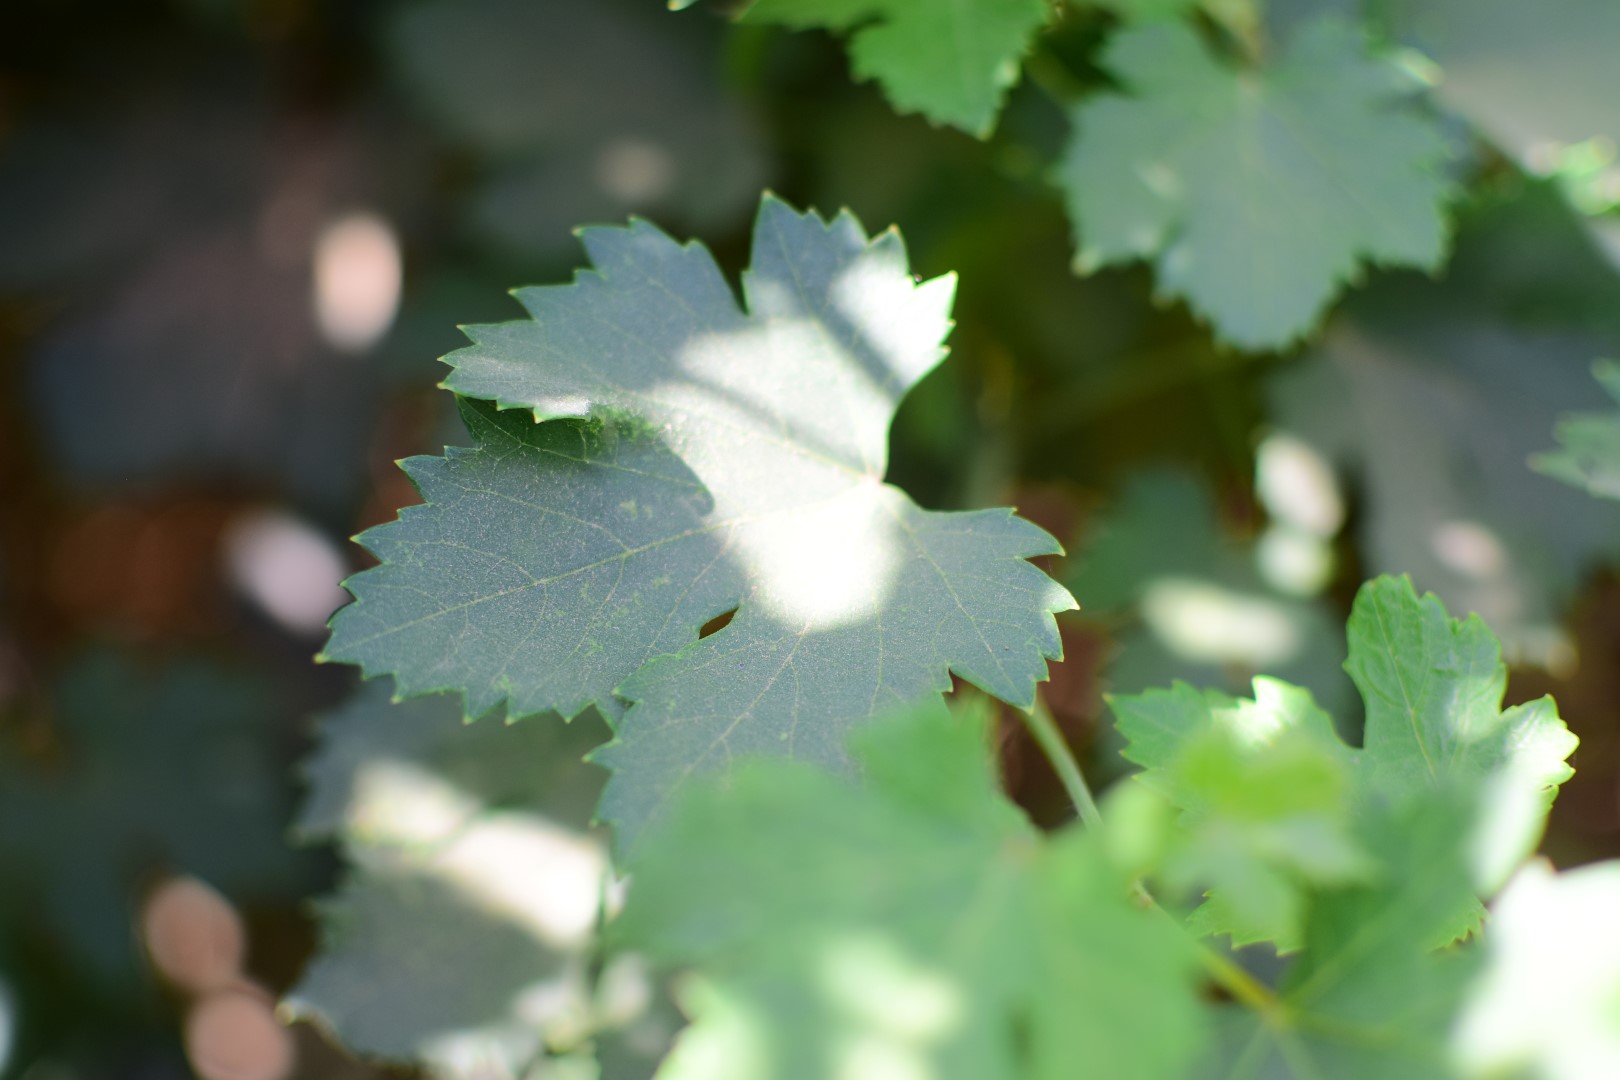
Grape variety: Halawani